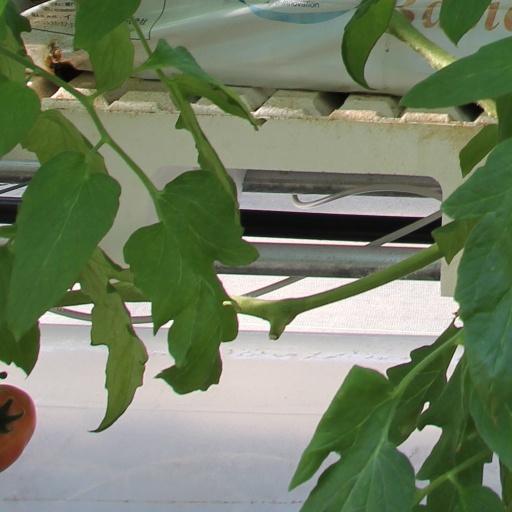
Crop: tomato